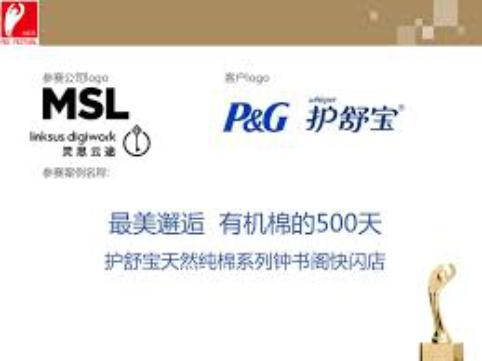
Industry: Necessities